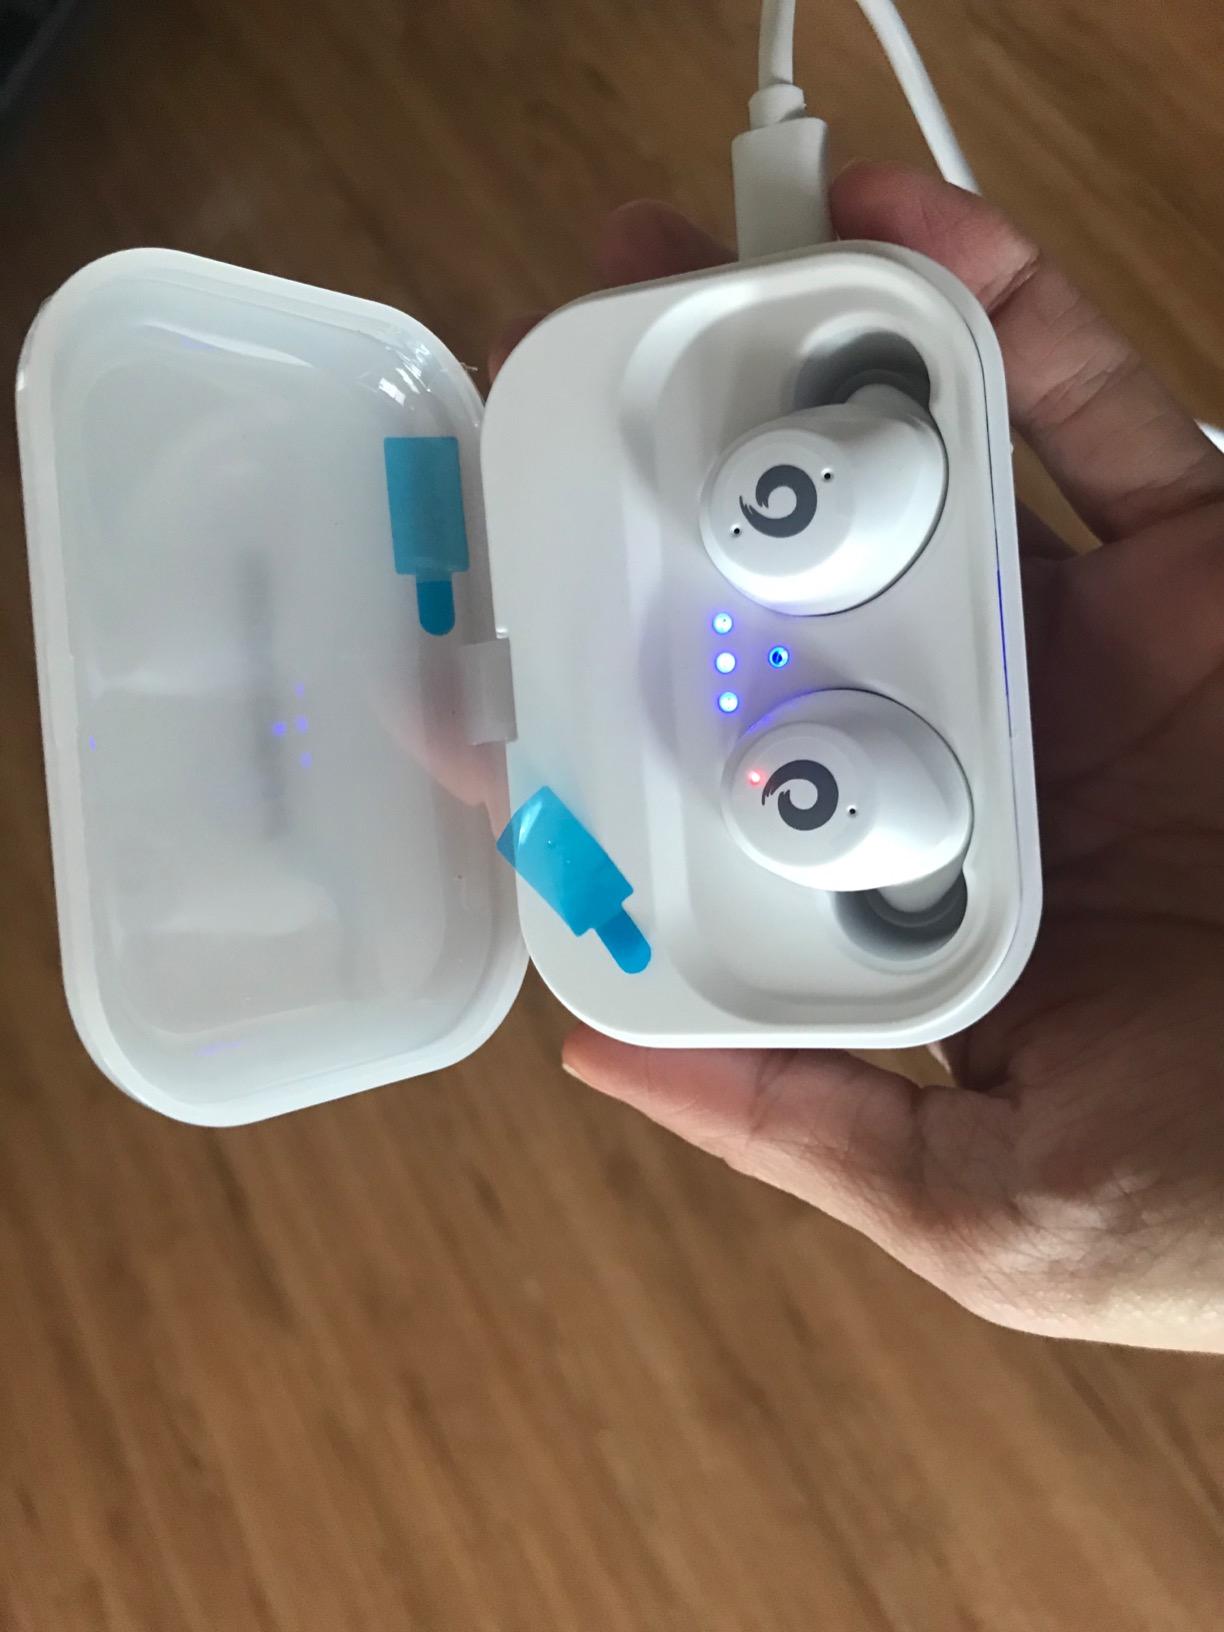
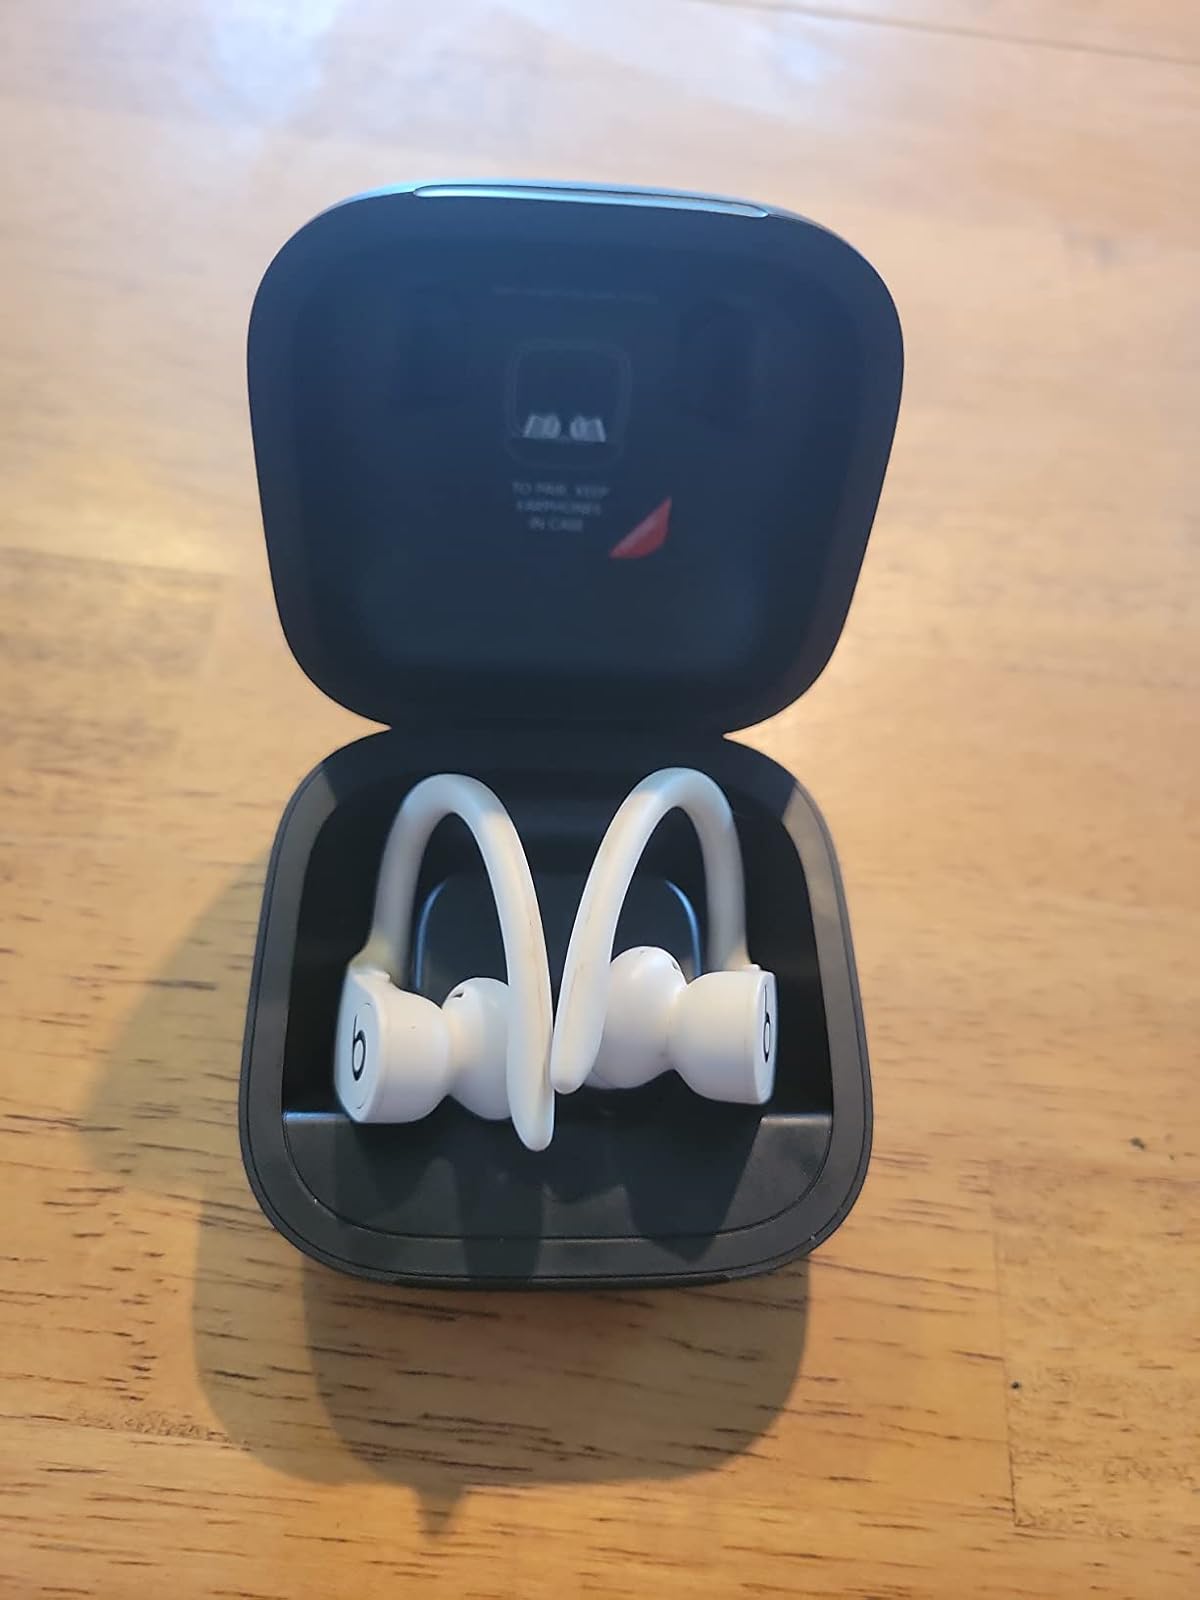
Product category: earbuds
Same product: no